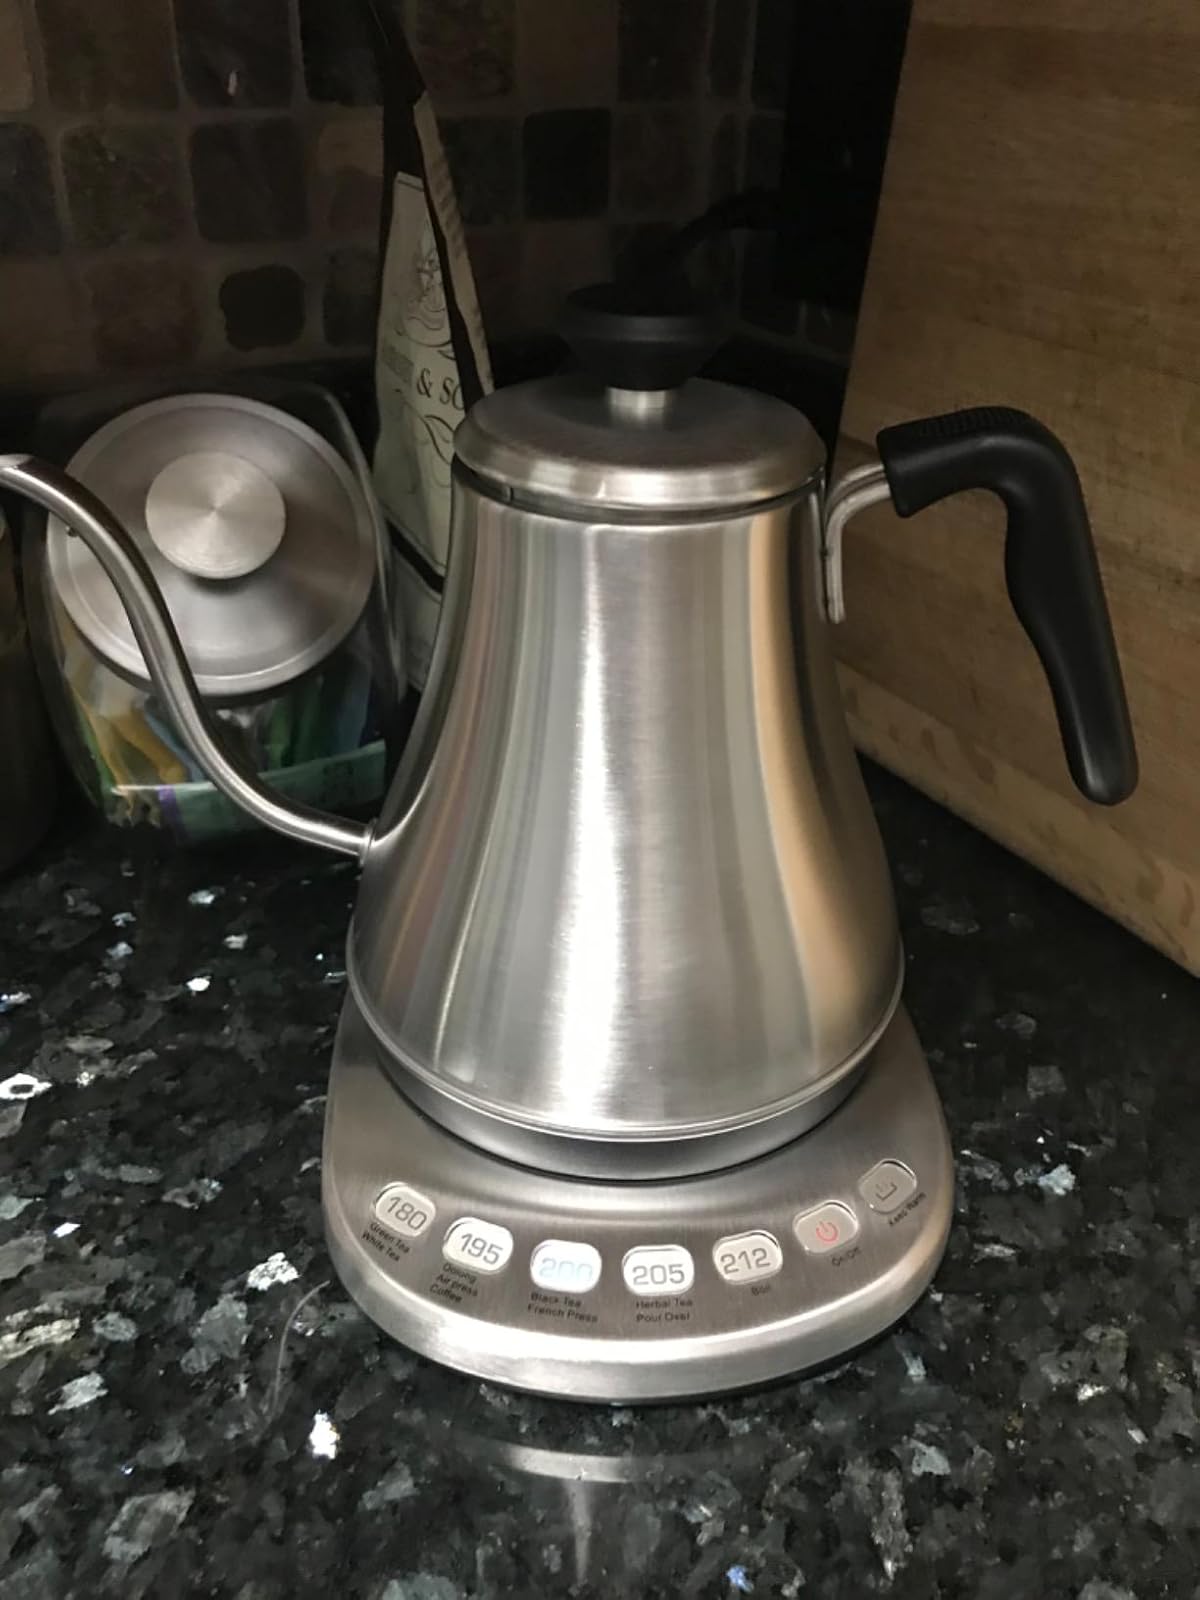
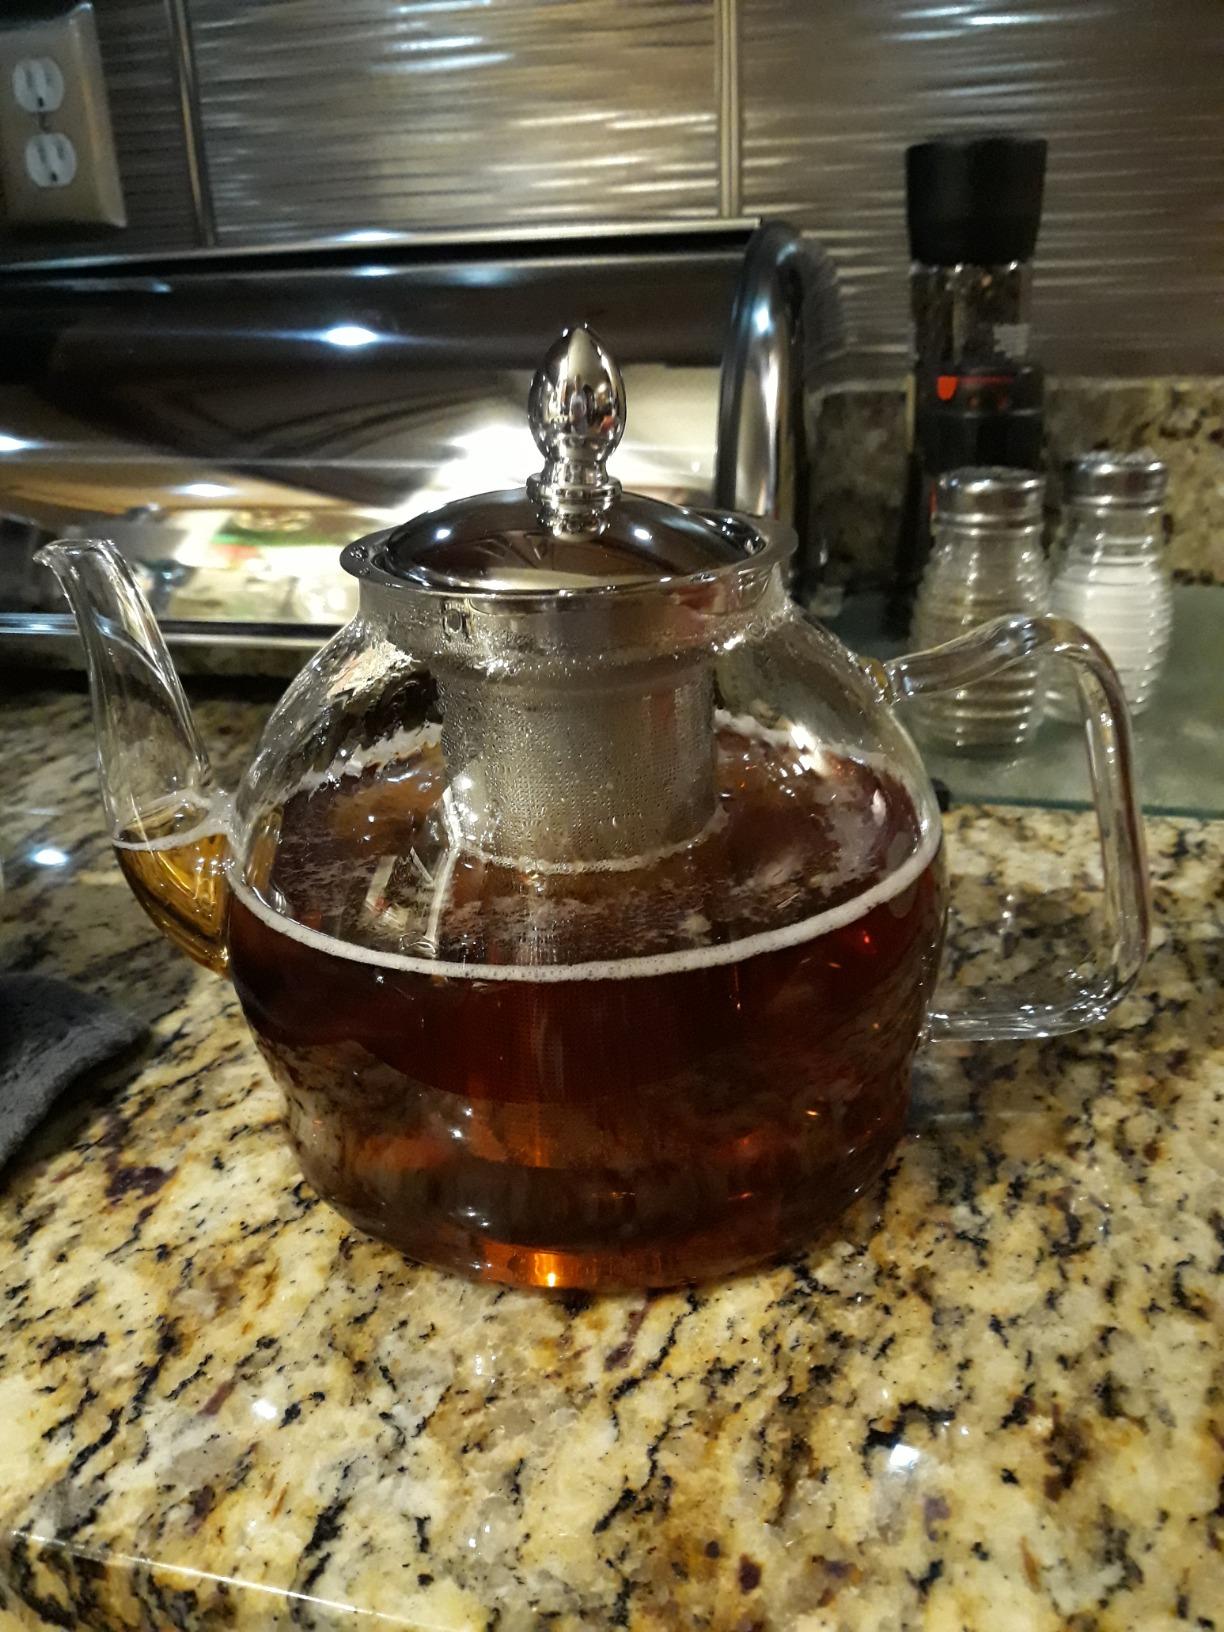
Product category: items_kettle
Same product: no